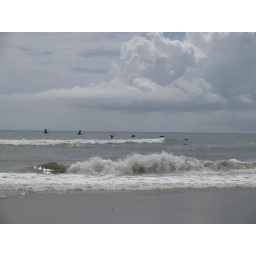
5-24-09Some birds flying over the ocean